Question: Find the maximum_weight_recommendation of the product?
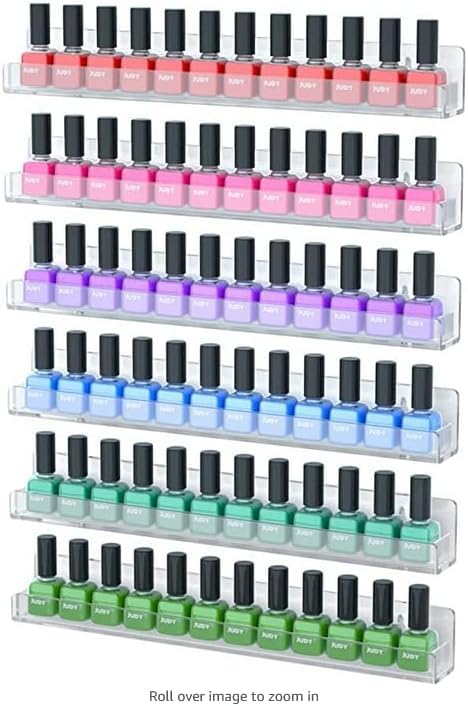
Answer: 200.0 gram